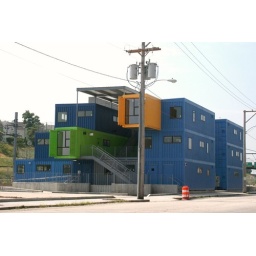
This office building beside the railroad in Providence, Rhode Island, is modeled after shipping containers.